Kaifeng North railway station

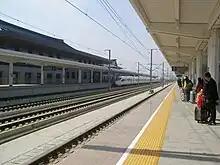
Platforms of the station

The platforms and tracks of the station are elevated on the 2nd level. The station has 2 side platforms and 4 tracks, of which 2 are through tracks for non-stop trains. The Platform 1 (northern platform) is for eastbound trains towards and while the Platform 2 (southern platform) is for westbound trains towards and . The two-level station building is to the south of the platforms. The ticket office and VIP lounge are on the first level and the waiting halls are located on both levels.